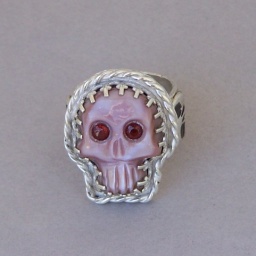
Lucky Lucus and Friends Skull ring pink mother of pearl set with garnet eyes in sterling silver